Hook (hand tool)

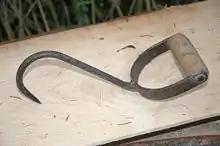
A "Packhaken", used for moving firewood

Called a "Packhaken", "Hebehaken", or "Forsthaken" in German, this type is used in forestry mainly to lift or move firewood. In Sweden, this tool, though slightly different, is called a "timmerkrok", which translates as "timberhook". It is used mainly by two people to move logs by hooking them in each end.